Li Lili

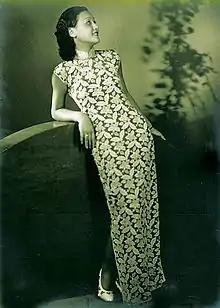
Li Lili in the 1930s

Li was born Qian Zhenzhen in Beijing, 1915. Her father, Qian Zhuangfei, was a famed secret agent and member of the Chinese Communist Party. In 1927, she moved to Shanghai, where her father encouraged her to join the China Song & Dance Troupe, later renamed Bright Moon Song and Dance Troupe. Li Jinhui, was the conductor of the troupe and adopted her as his god-daughter, and she changed her name to Li Lili.